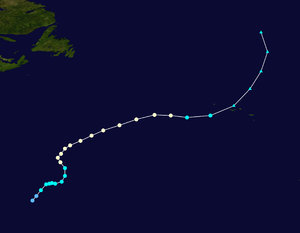
L'ouragan Tanya est le vingt-et-unième système tropical, le dix-neuvième ayant reçu un nom et onzième ouragan de la saison cyclonique 1995 dans l'océan Atlantique nord. Tanya s'est développé à partir d'une onde tropicale le 26 octobre au nord des Petites Antilles. Le système s'est dirigé ensuite vers le nord-est et s'est renforcé en tempête tropicale Tanya le 27 octobre. Serpentant autour de l'Atlantique central, il devint un ouragan le 29 octobre. Sa trajectoire courba ensuite vers le nord-est puis vers l'est tout en faiblissant. Redevenu une tempête tropicale le 1er novembre, Tanya traversa les Açores le même jour en transition vers le statut de cyclone extratropical.
La Saison cyclonique 1995 dans l'océan Atlantique Nord commence officiellement le 1ᵉʳ juin 1995 et se finit le 30 novembre 1995. Ces dates conventionnelles délimitent la période durant laquelle il est le plus probable qu'un cyclone tropical se forme. L’ouragan Allison se forme le 2 juin, et respecte la convention. En revanche, l’ouragan Tanya est très proche de la moyenne climatologique, et se dissipe le 3 novembre. La saison est l’une des plus actives qu’ait connu l’Atlantique Nord. Avec 19 cyclones nommés, cela représente une honorable troisième place aux côtés de la saison cyclonique 1887, depuis la formation de la saison cyclonique 2005. Le nombre d’ouragans est tout particulièrement élevé, puisqu’il s’en forme 11, proche du record de l’époque, établi à 12 par la saison cyclonique 1969 dans l'océan Atlantique Nord.